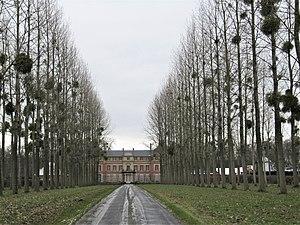
L'allée relie le château de la Hallière à la route de Châteauneuf-en-Thymerais à la ville du Mans
Le château de la Hallière est situé sur la commune de Digny, dans le département français d'Eure-et-Loir. Il jouxte le manoir du Romphaye dont il a partagé l'histoire. Si celui-ci a gardé son aspect d'origine, le manoir de la Hallière a fait place à un château dans le goût du XVIIIᵉ siècle, avec des remaniements sous la Restauration.